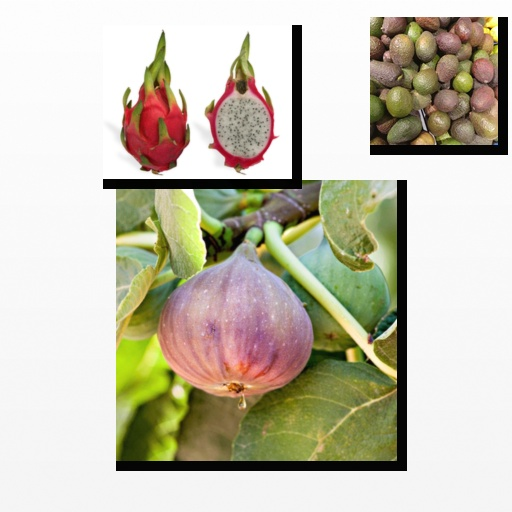
Food items: dragon_fruit, fig, avocado